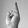
ASL letter: R